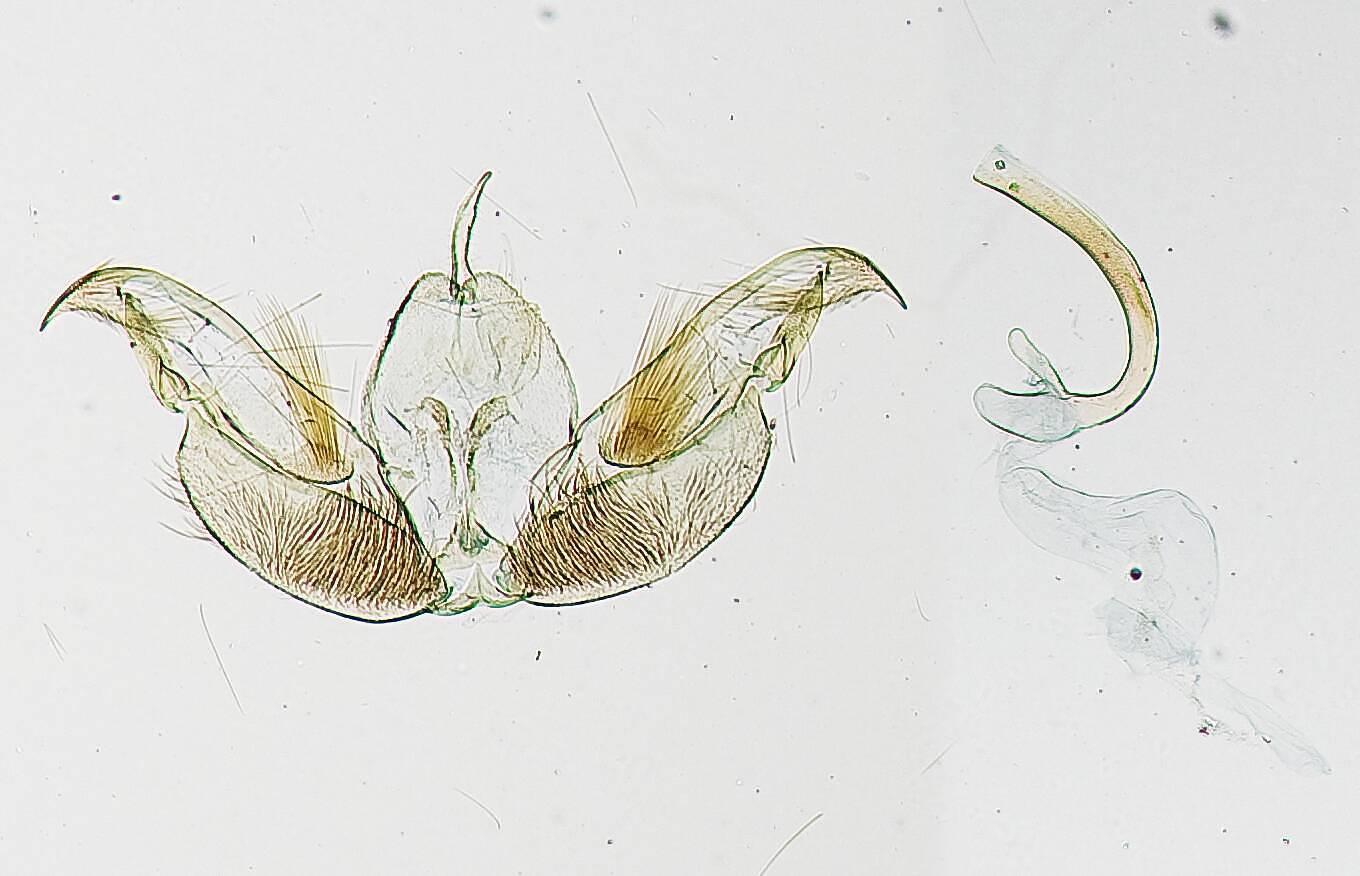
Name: Stenoptilodes agricultura
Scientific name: Stenoptilodes agricultura Gielis, 2006
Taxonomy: Animalia, Arthropoda, Insecta, Lepidoptera, Pterophoridae
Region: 1100
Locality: Rancho Grande, 1100 m, Aragua, Guarico, Venezuela
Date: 16 Oct 1966 to 23 Oct 1966